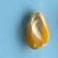
Maize quality: Good